Kentish plover

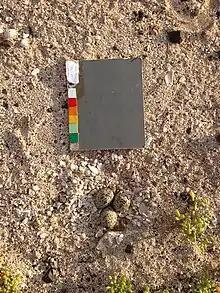
A Kentish plover nest, with a standard grey card

Kentish plovers either nest solitarily or in a loose semicolonial manner. They are ground-nesting birds that lay their eggs in small shallow scrapes prepared by the male during courtship on the bare ground. Selection of the breeding ground is essential for the survival of nests and broods; nests are placed near the water on bare earth or in sparse vegetation; often on slightly elevated sites in order to have a good view of the surroundings to spot predators from a distance or near small bushes, plants or grass clusters, where the eggs are partly sheltered from predators. Nests are filled with nest material i.e. pebble stones, small parts of shells, fish bones, small twigs, grass and other debris. The modal clutch size comprises three eggs, although some nests are already completed with one or two eggs. In fresh or incomplete nests, the eggs tend to be fully exposed, but as the incubation period progresses, the amount of nest material increases and the eggs become practically completely covered. During the incubation period, the Kentish plover recesses for variable periods of time mainly to forage or to perform other activities essential for self-maintenance. To compensate for the resulting lack of presence and increased predation risk, they use nest materials to cover and hence camouflage the eggs and keep them insulated. Kentish plovers regulate the amount of nest material actively. This was shown experimentally in a study by increasing or decreasing the amount of nest material artificially. Within 24hrs, the plovers had restored the amount of nest material back to original. This is of advantage because nest materials help a good insulation of eggs, therefore preventing egg temperature fluctuations ) (hence avoiding embryo hypothermia) and reducing the energetic costs of incubation for the parents. By regulating the amount of nest material, the Kentish plovers balances the advantages i.e. insulation and anti-predator defence and the disadvantages of nest material i.e. overheating. Incubation is the process by which the eggs are kept at optimal temperature i.e. between 37 °C and 38 °C for the embryonic development of birds with most of the heat deriving from the incubating bird. Kentish plover eggs are incubated for 20–25 days by both sexes; females mostly incubate during the day whilst males incubate during the night. Female Kentish plovers usually lose mass during the day, which is unexpected since they get relieved by the males for a variable amount of time. The loss would be much higher if the females were to incubate alone. This loss is a cost of incubation due to the depletion of fat stores and the evaporation of water.